Clement Vallandigham

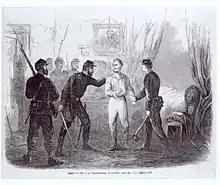
Vallandigham's arrest, 1863

After General Ambrose E. Burnside issued General Order Number 38, warning that the "habit of declaring sympathies for the enemy" would not be tolerated in the Military District of Ohio, Vallandigham gave a major speech on May 1, 1863. He charged that the war was no longer being fought to save the Union, but it had become an attempt to free the slaves by sacrificing the liberty of white Americans to "King Lincoln."